María Josefa Massanés

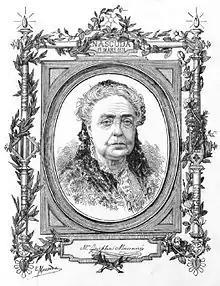
Maria Josepa Massanés i Dalmau in 1879

Maria Josepa Massanés i Dalmau (also Josepa Massanés or Josefa Massanés; 1811 - 1887) was a Spanish poet of the nineteenth century, ascribed to the movement of Romanticism. The poetic work of Massanés is characterized by the diversity of themes, love, homeland, religion, social criticism, the situation of women, as well as the precise formal richness.